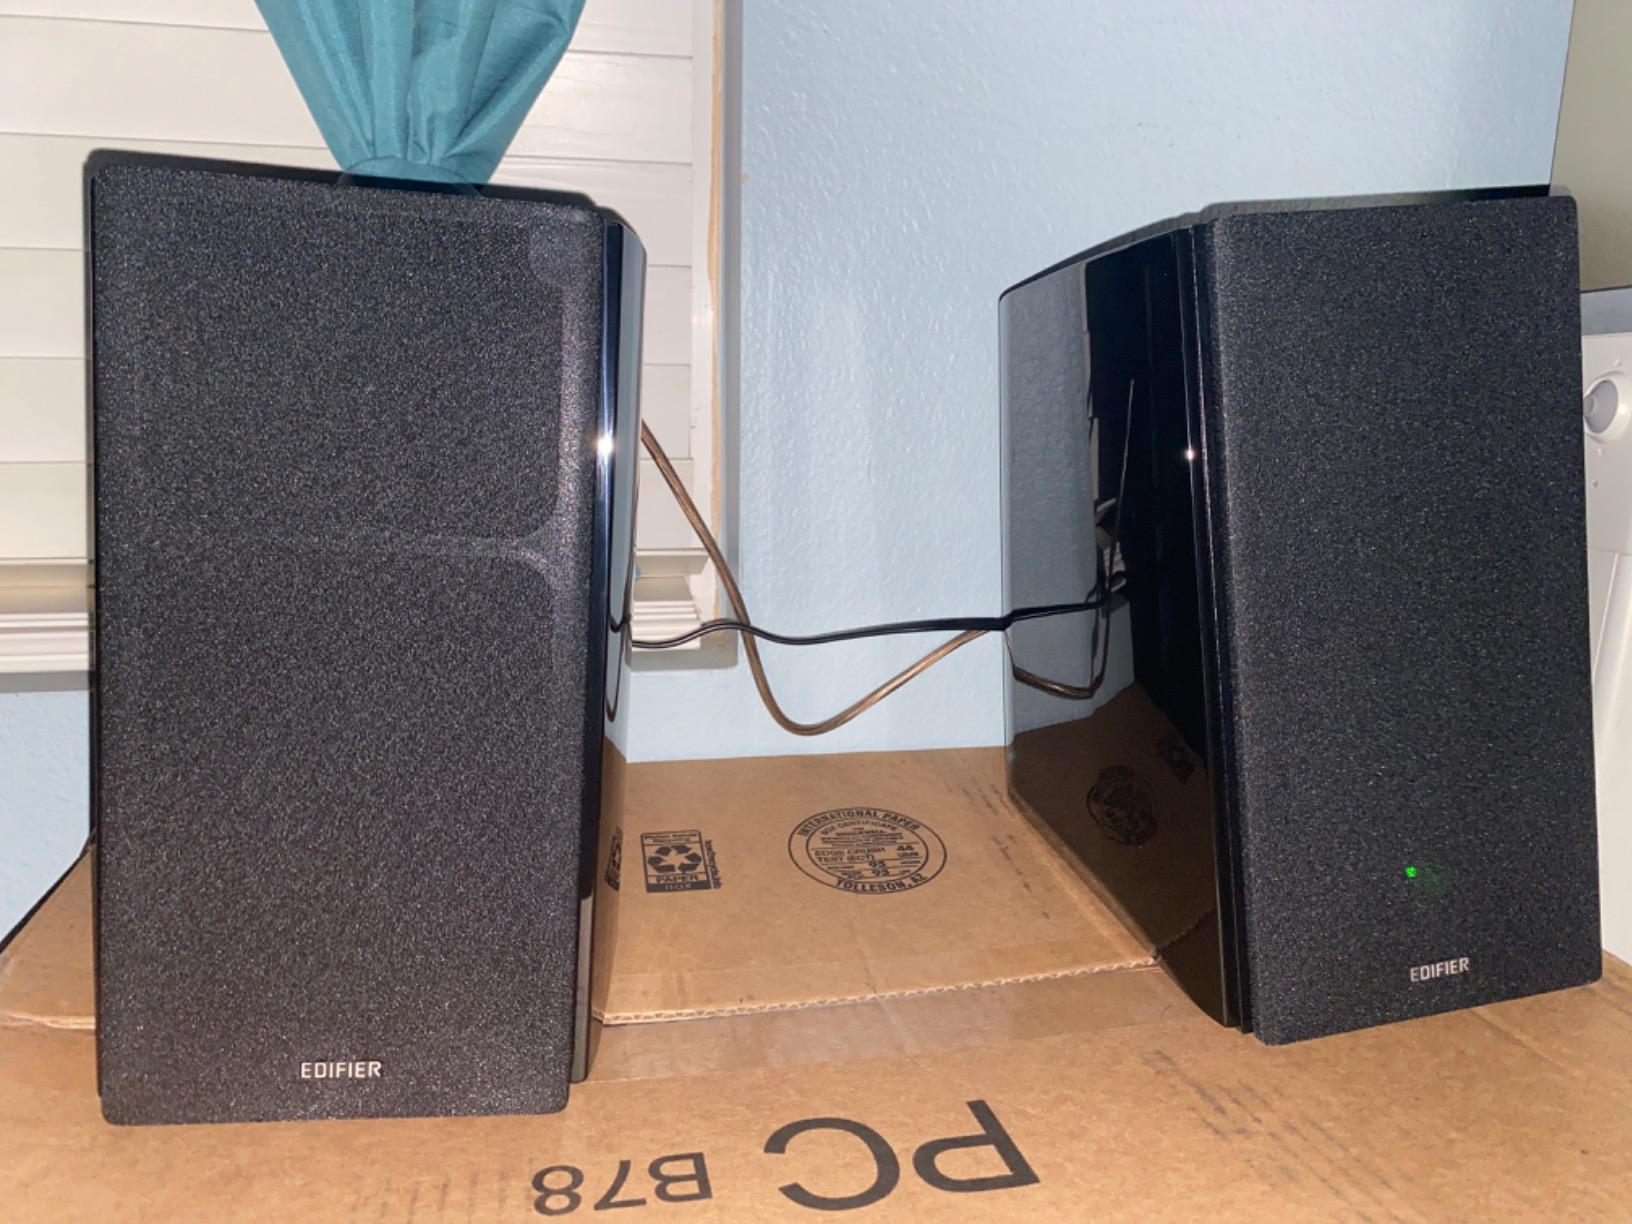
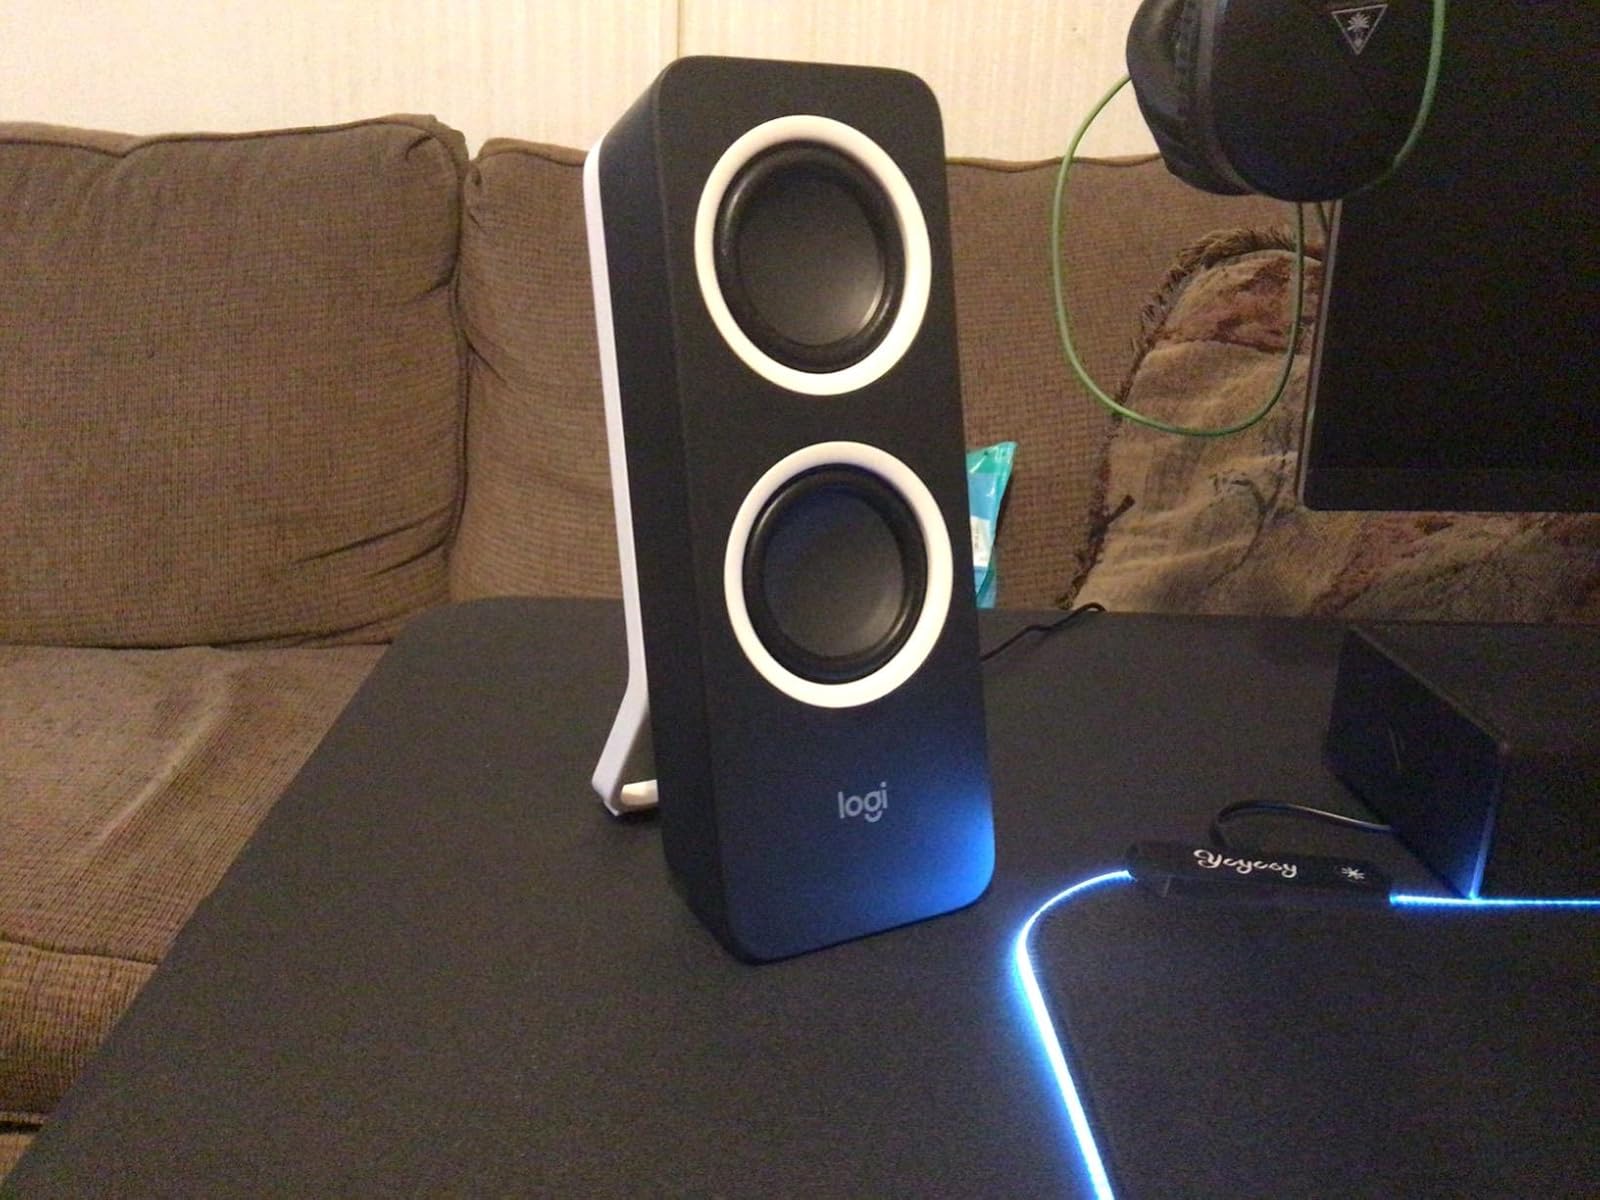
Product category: speaker
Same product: no